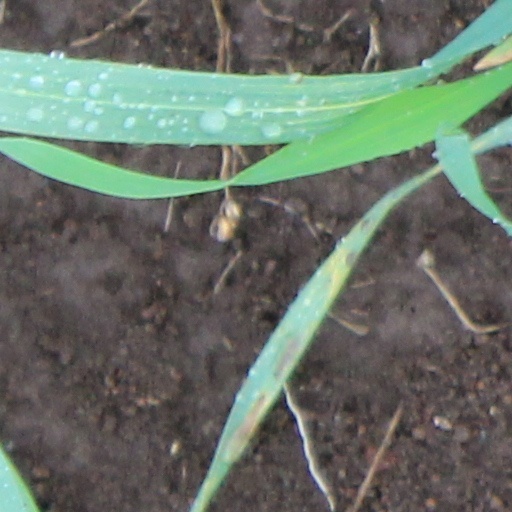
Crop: wheat